Archibald Scales

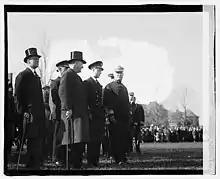
Edward VIII of the United Kingdom, Josephus Daniels, Assistant Secretary of the Navy Franklin D. Roosevelt, and Scales (right) reviewing Naval Cadets at Annapolis on 24 November 1919.

Archibald Henderson Scales (April 14, 1868 – February 16, 1952) was a rear admiral in the United States Navy. He was Superintendent of the United States Naval Academy in Annapolis, Maryland, from February 12, 1919, to July 5, 1921.